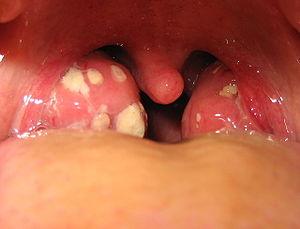
L’angine et la pharyngite sont des infections aiguës de l'oropharynx, causées par des bactéries ou des virus. Par souci de simplification, nous utiliserons ici le seul terme d'angine.